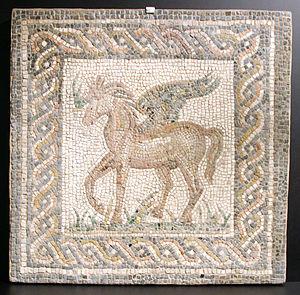
Pégase en mosaïque (environ 1m de côté). IIe s. Musée archéologique de Cordoue.
Les représentations de Pégase dans l'art sont nombreuses, même après l'époque antique où est née sa légende, et ses représentations sont demeurées sur tous les types de supports. Ce cheval ailé mythique a traversé toutes les époques en marquant une immense variété de formes d'art par sa présence.